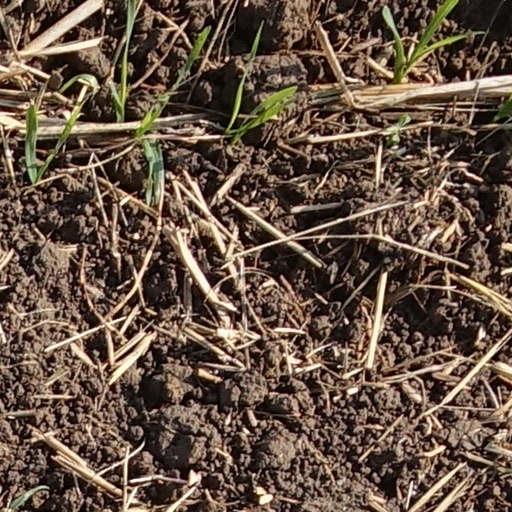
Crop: wheat